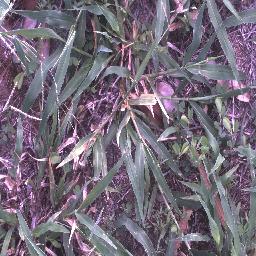
Label: negative